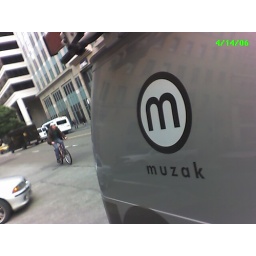
The van that stocks elevators with bad music, as spotted in SOMA, SF.